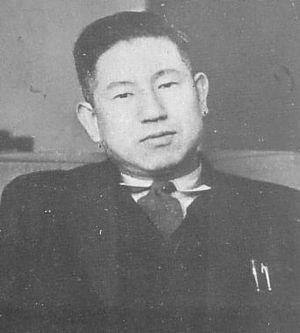
Hotsumi Ozaki, né le 29 avril 1901 à Shirakawa au Japon et exécuté par la justice japonaise à l'âge de 42 ans le 7 novembre 1944 à la prison de Sugamo, est un journaliste japonais travaillant pour l'Asahi Shimbun, conseiller du premier ministre Fumimaro Konoe, sympathisant communiste et espion au service de l'Union soviétique durant la Seconde Guerre mondiale. C'est le seul Japonais à avoir été pendu pour « trahison » par le gouvernement japonais. Il est aujourd'hui prouvé qu'il était un informateur de l'espion Richard Sorge. La correspondance qu'il écrit à sa femme et sa fille durant son incarcération est publiée dans un recueil intitulé L'amour est comme une pluie d'étoiles.
La dissidence au Japon au début de l'ère Shōwa couvre les opposants japonais individuels à l'Empire militariste du Japon avant et pendant la Seconde Guerre mondiale.